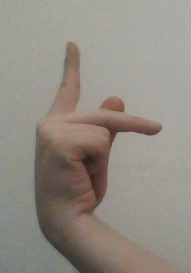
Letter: dha